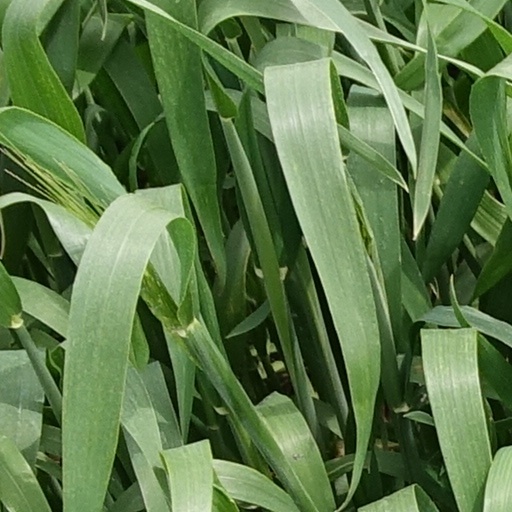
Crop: wheat